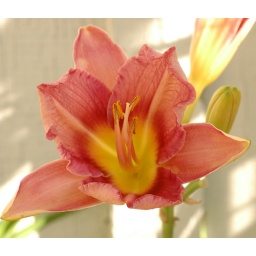
Outer series yellow green and valvate in bud. Garden bed, Thousand Oaks, CA 12/26/08